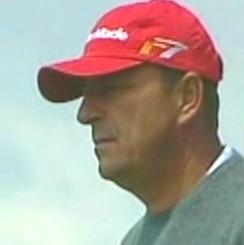
Age: 42